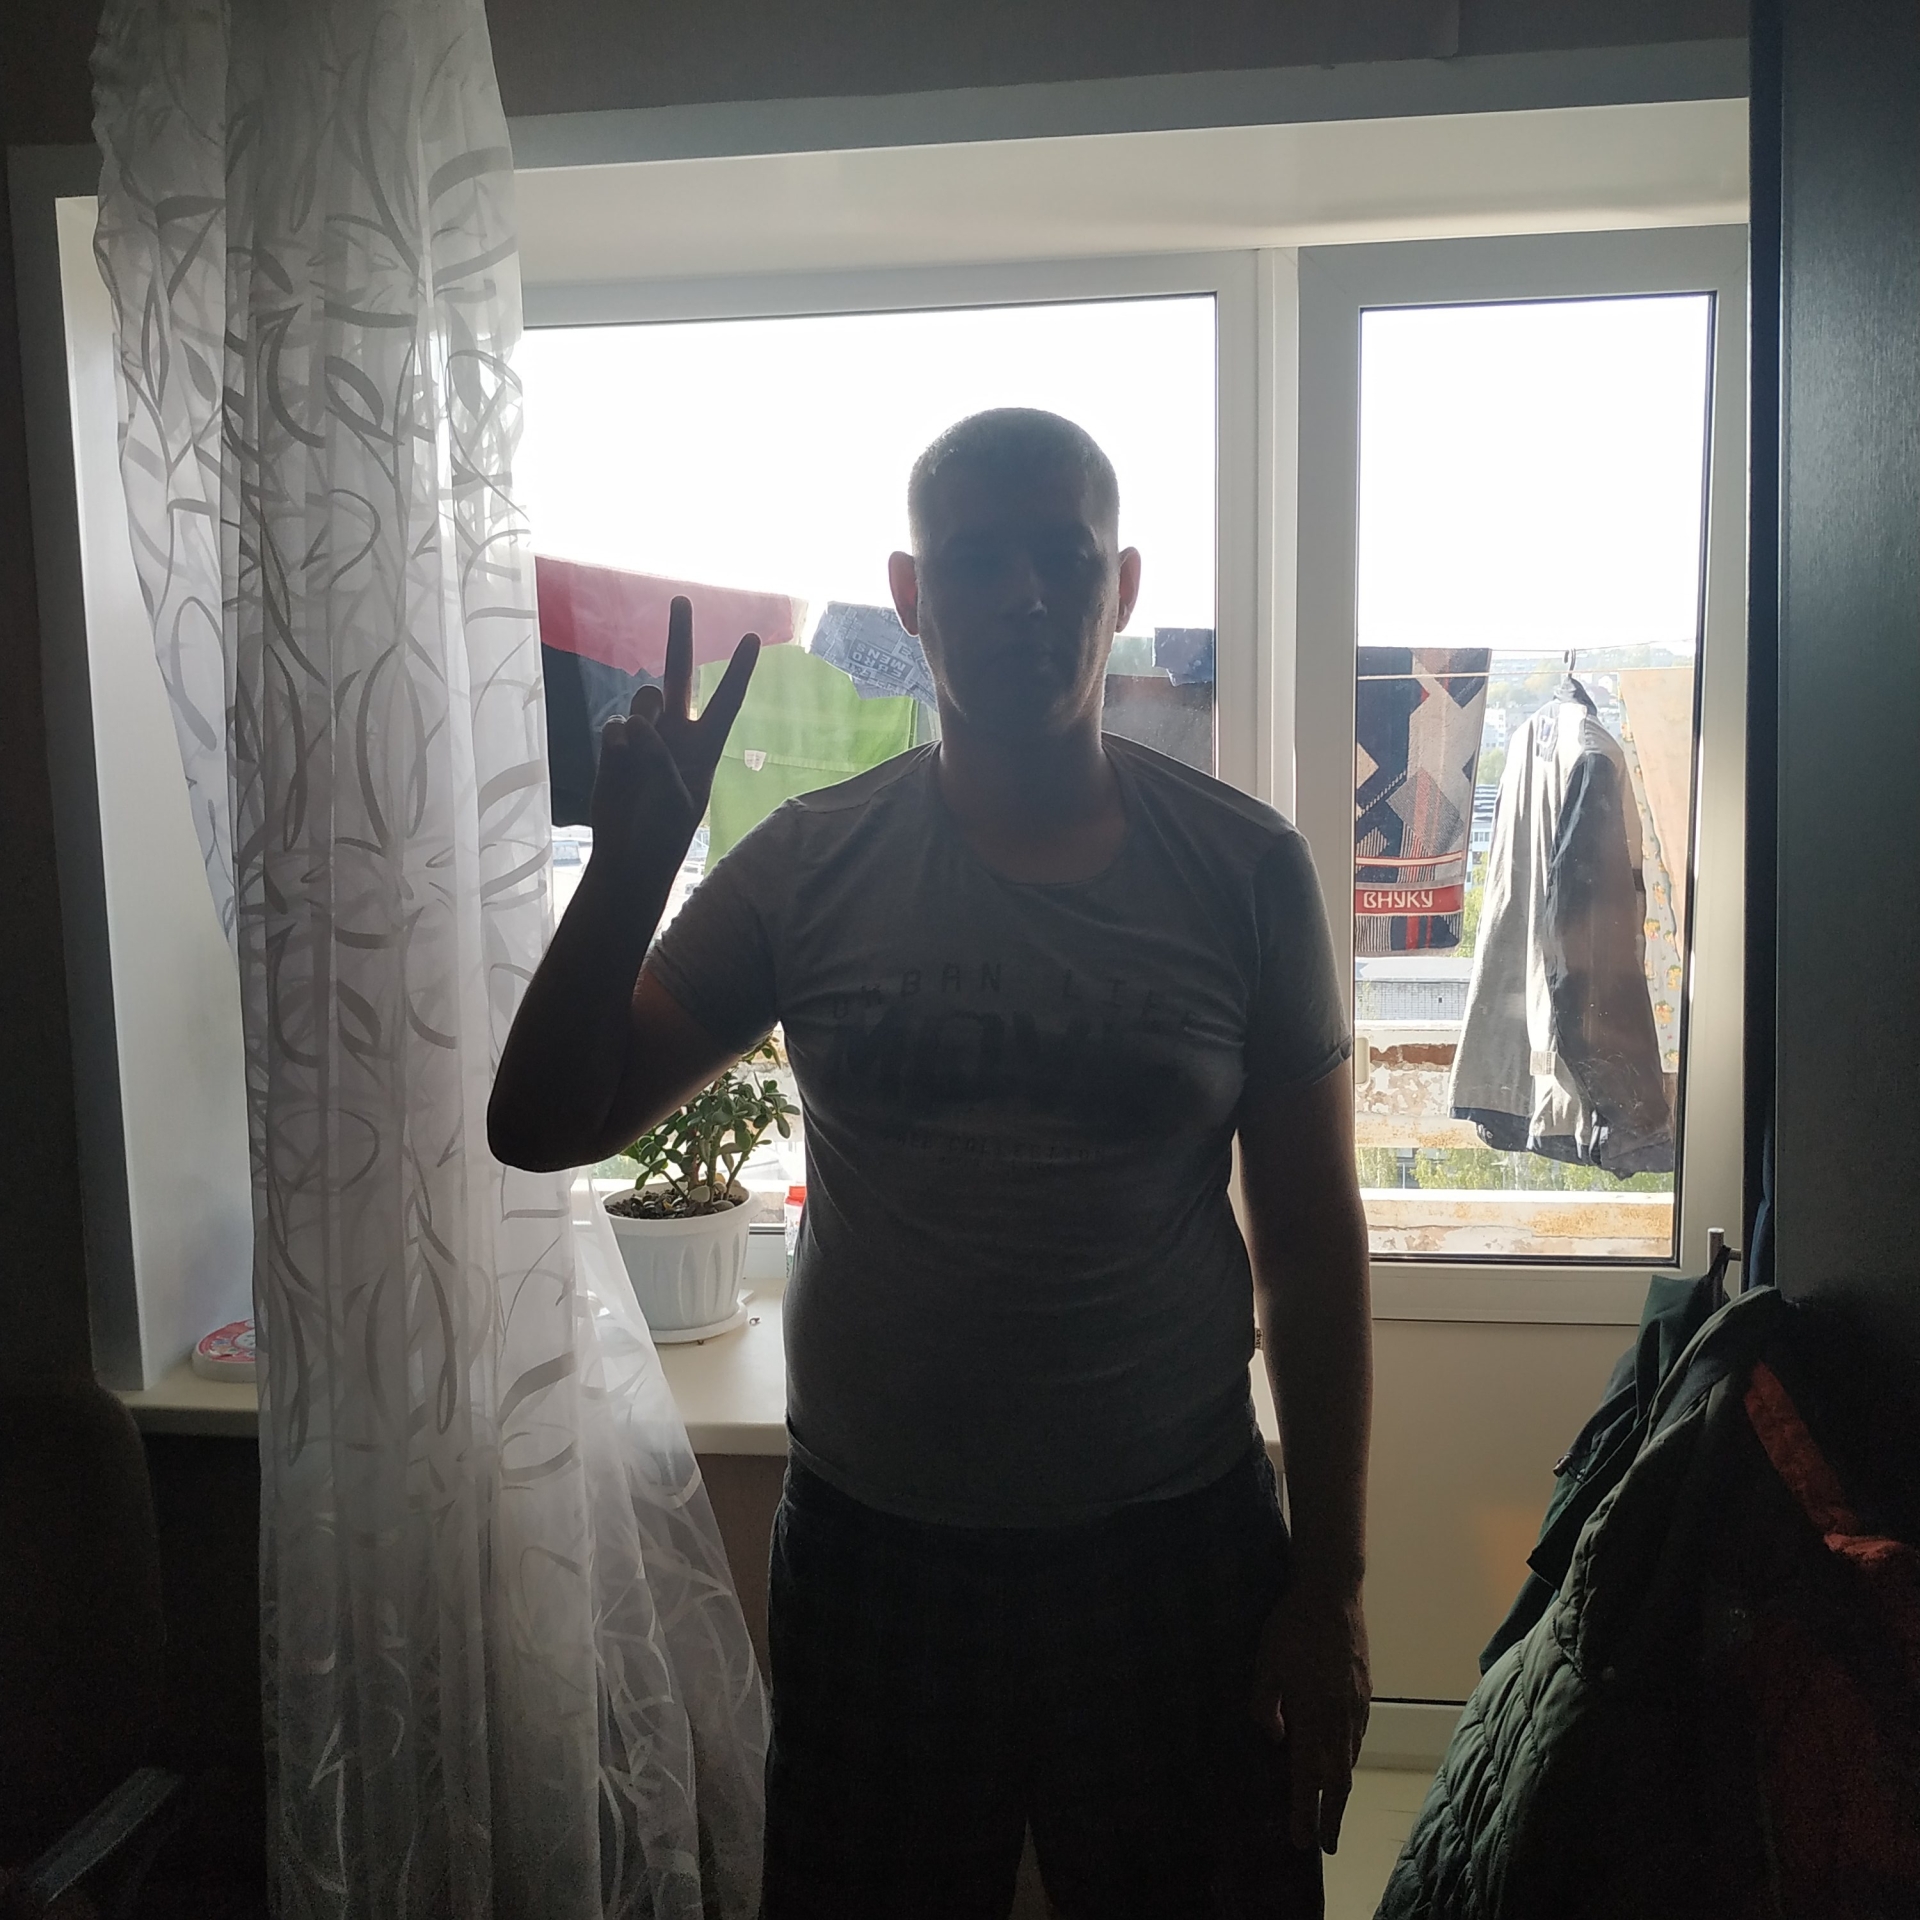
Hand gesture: peace